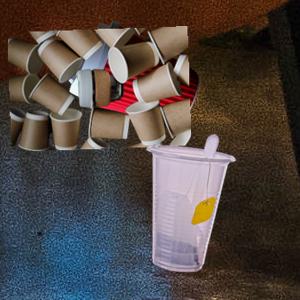
Label: cups